Mission Mountains Wilderness

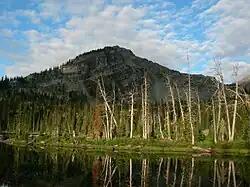
Ducharme Lake

The wilderness can be reached by trail from surrounding roads. Primary access is via Montana highway 83 and logging roads to the east, but there are several western routes leading from the Confederated Salish and Kootenai Tribe's adjoining Mission Mountains Tribal Wilderness. The wilderness is approximately 80 miles (128 km) north of Missoula, Montana and 65 miles (105 km) south-east of Kalispell, Montana.